1906–07 Milan FBCC season

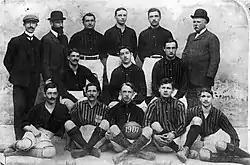
The Milan formation that won their third Italian Championship in the 1906–07 season.

In the 1906–07 season Milan won the third Italian Championship in their history, the second in a row. Added to this victory were the conquest of the "Palla Dapples" (seven times) and of the "FGNI Tournament", two tournaments of comparable importance to that of the championship. This season, the squad showed a strong component of Swiss players: after the English athletes who were responsible for the conquest of the first scudetto in the history of Milan (1901), the large group of Swiss players was decisive for the club championship wins of 1906 and 1907. Among the others, Hans Walter Imhoff is to be remembered in this season as league top scorer for the club, with five goals. Milan won the title without defeats, a result that was extended to the other two aforementioned trophies.